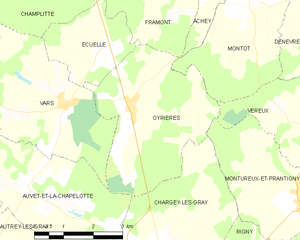
Carte des communes françaises